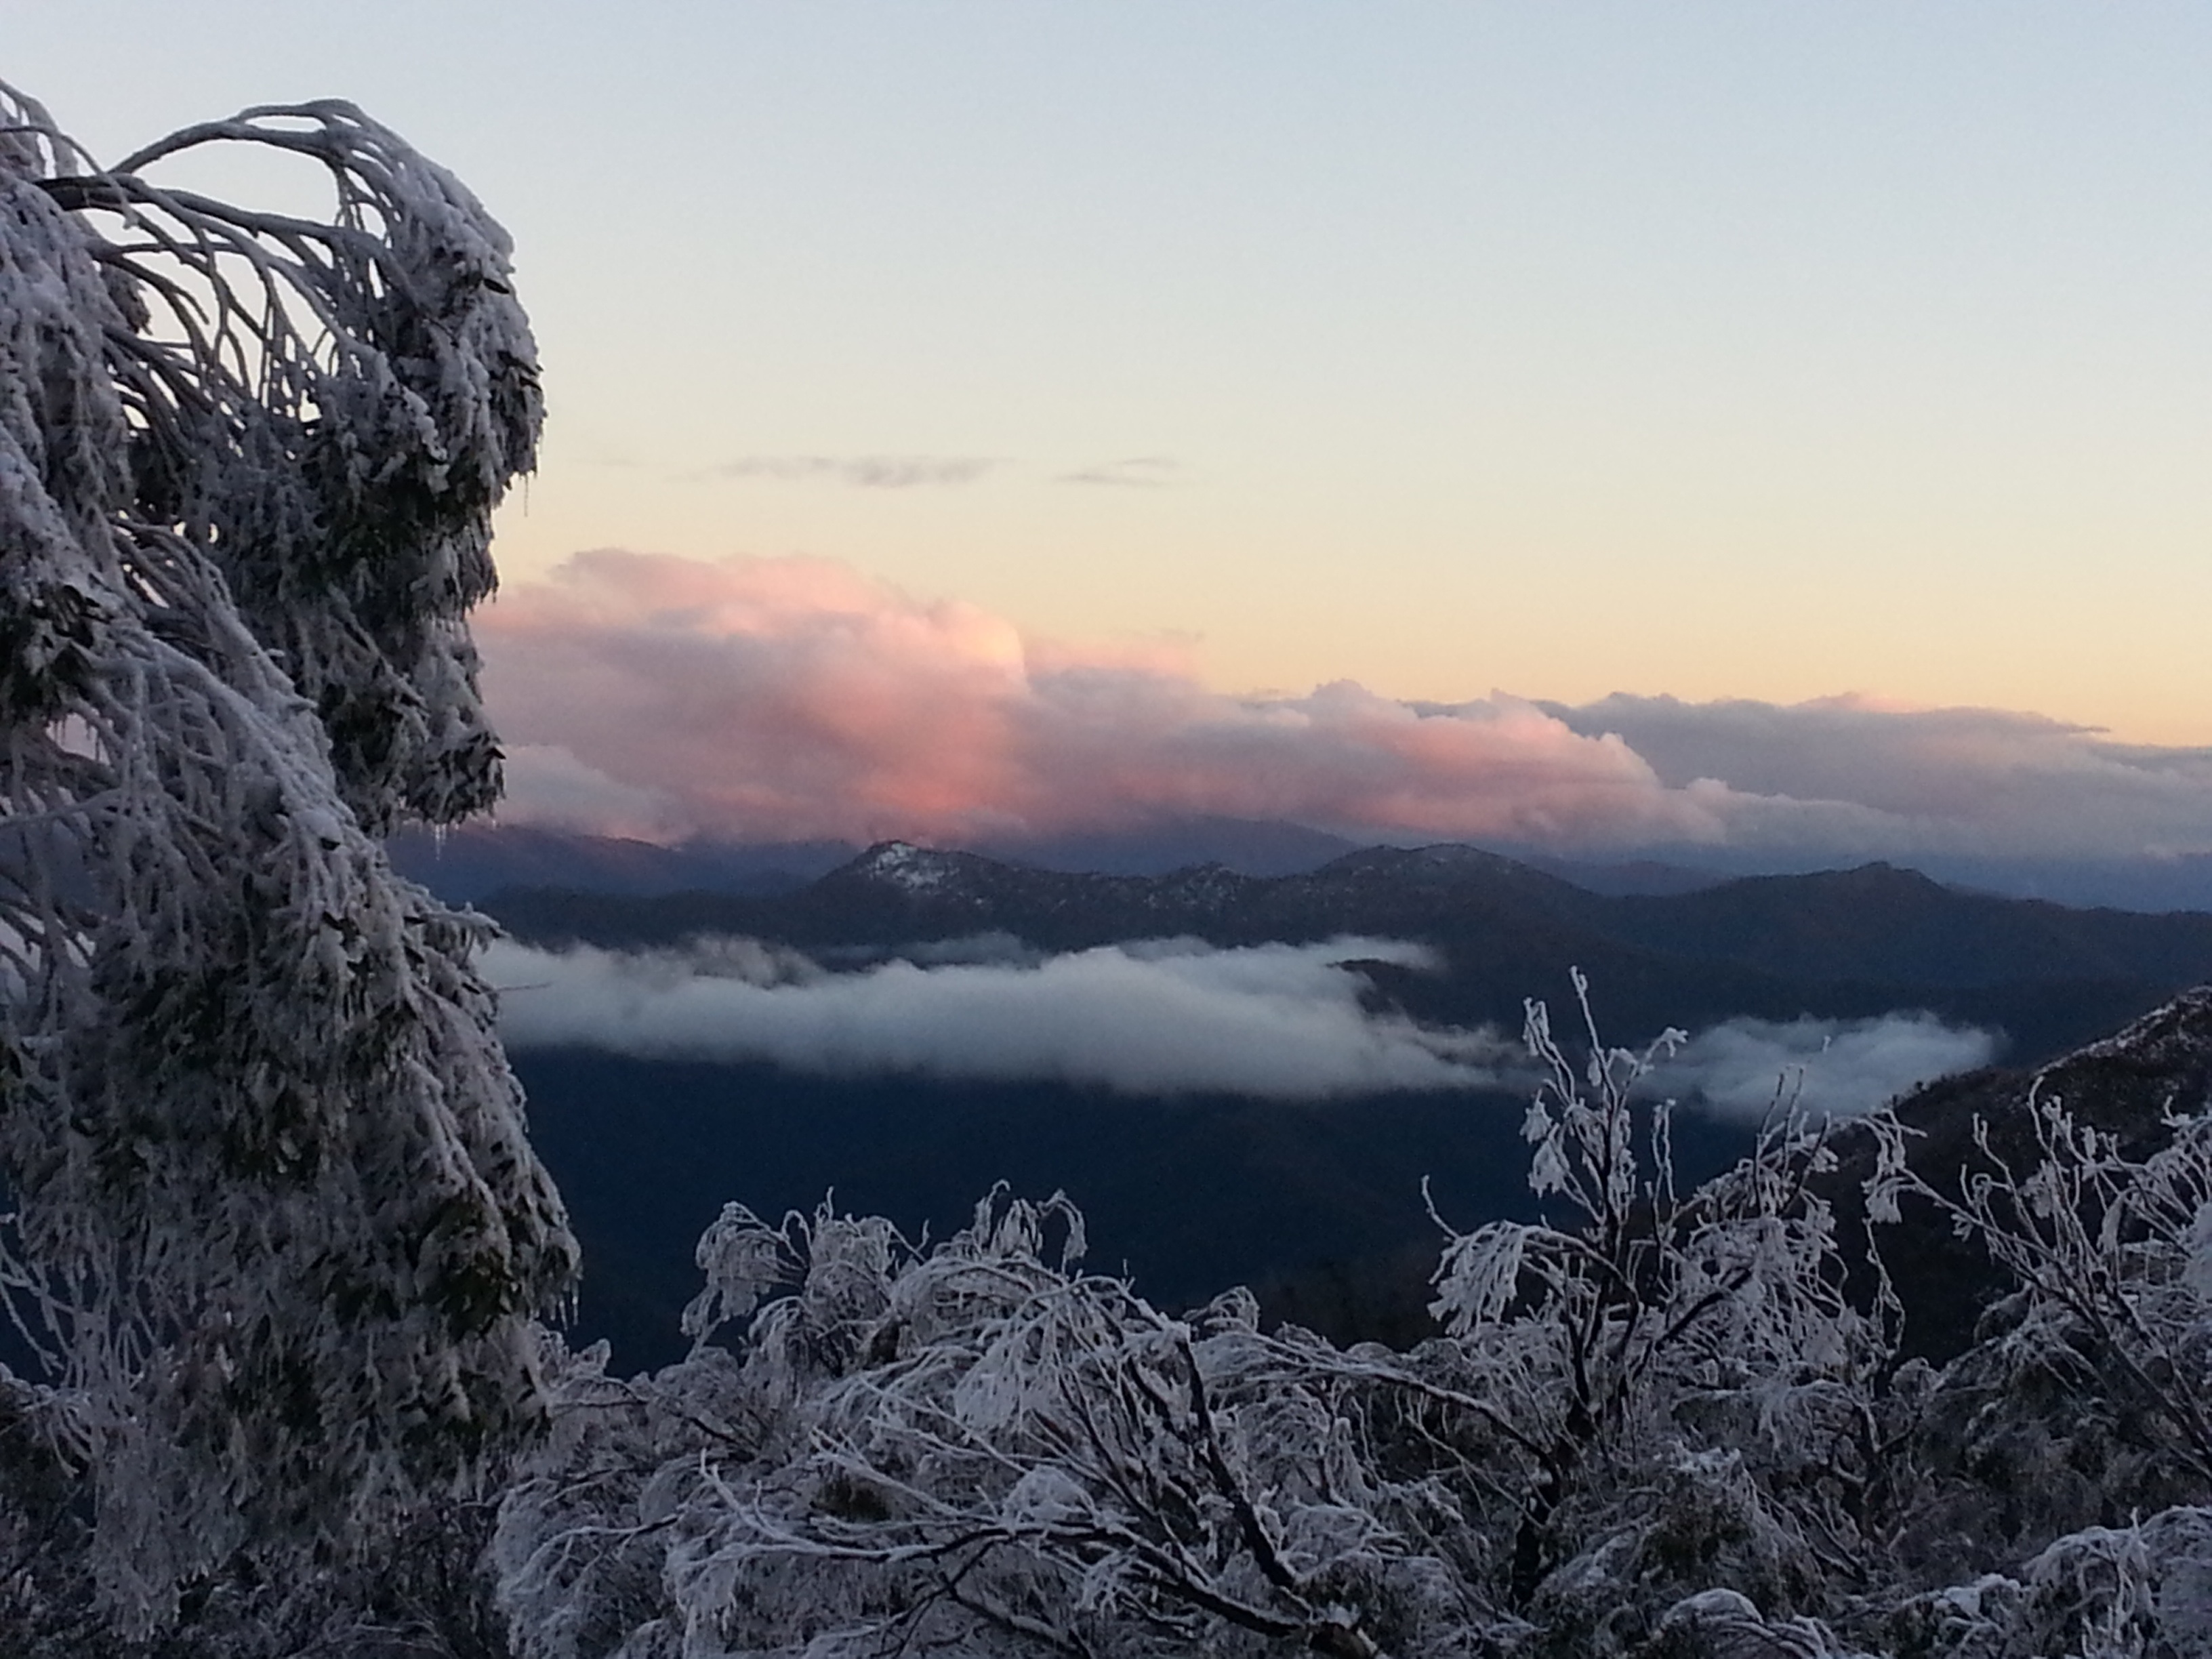
landscape, nature, rock, wilderness, mountain, snow, winter, cloud, sunrise, mist, morning, hill, dawn, mountain range, dusk, weather, season, ridge, summit, alps, plateau, landform, geographical feature, atmospheric phenomenon, mountainous landforms